Arenicola

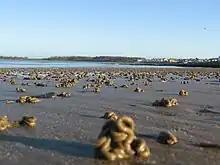
Lugworms are not typically visible, but the casts produced by their burrowing make distinctive patterns in damp sand

Once it burrows into the sand a lugworm seldom leaves it. It can stay there for weeks on end, sometimes changing its position slightly in the sand. But it may leave the burrow completely and re-enter the sand, making a fresh burrow for breeding but for 2 days in early October there is a mass breeding event. This is when all the lugworms liberate their ova and sperms into the water above, and there the ova are fertilized. The ova are enclosed in tongue-shaped masses of jelly about 8 inches long, 3 inches wide and 1 inch thick. Each mass is anchored at one end. The larvae hatching from the eggs feed on the jelly and eventually break out when they have grown to a dozen segments and are beginning to resemble their parents. They burrow into the sand, usually higher up the beach than the adults, and gradually move down the beach as they get older.